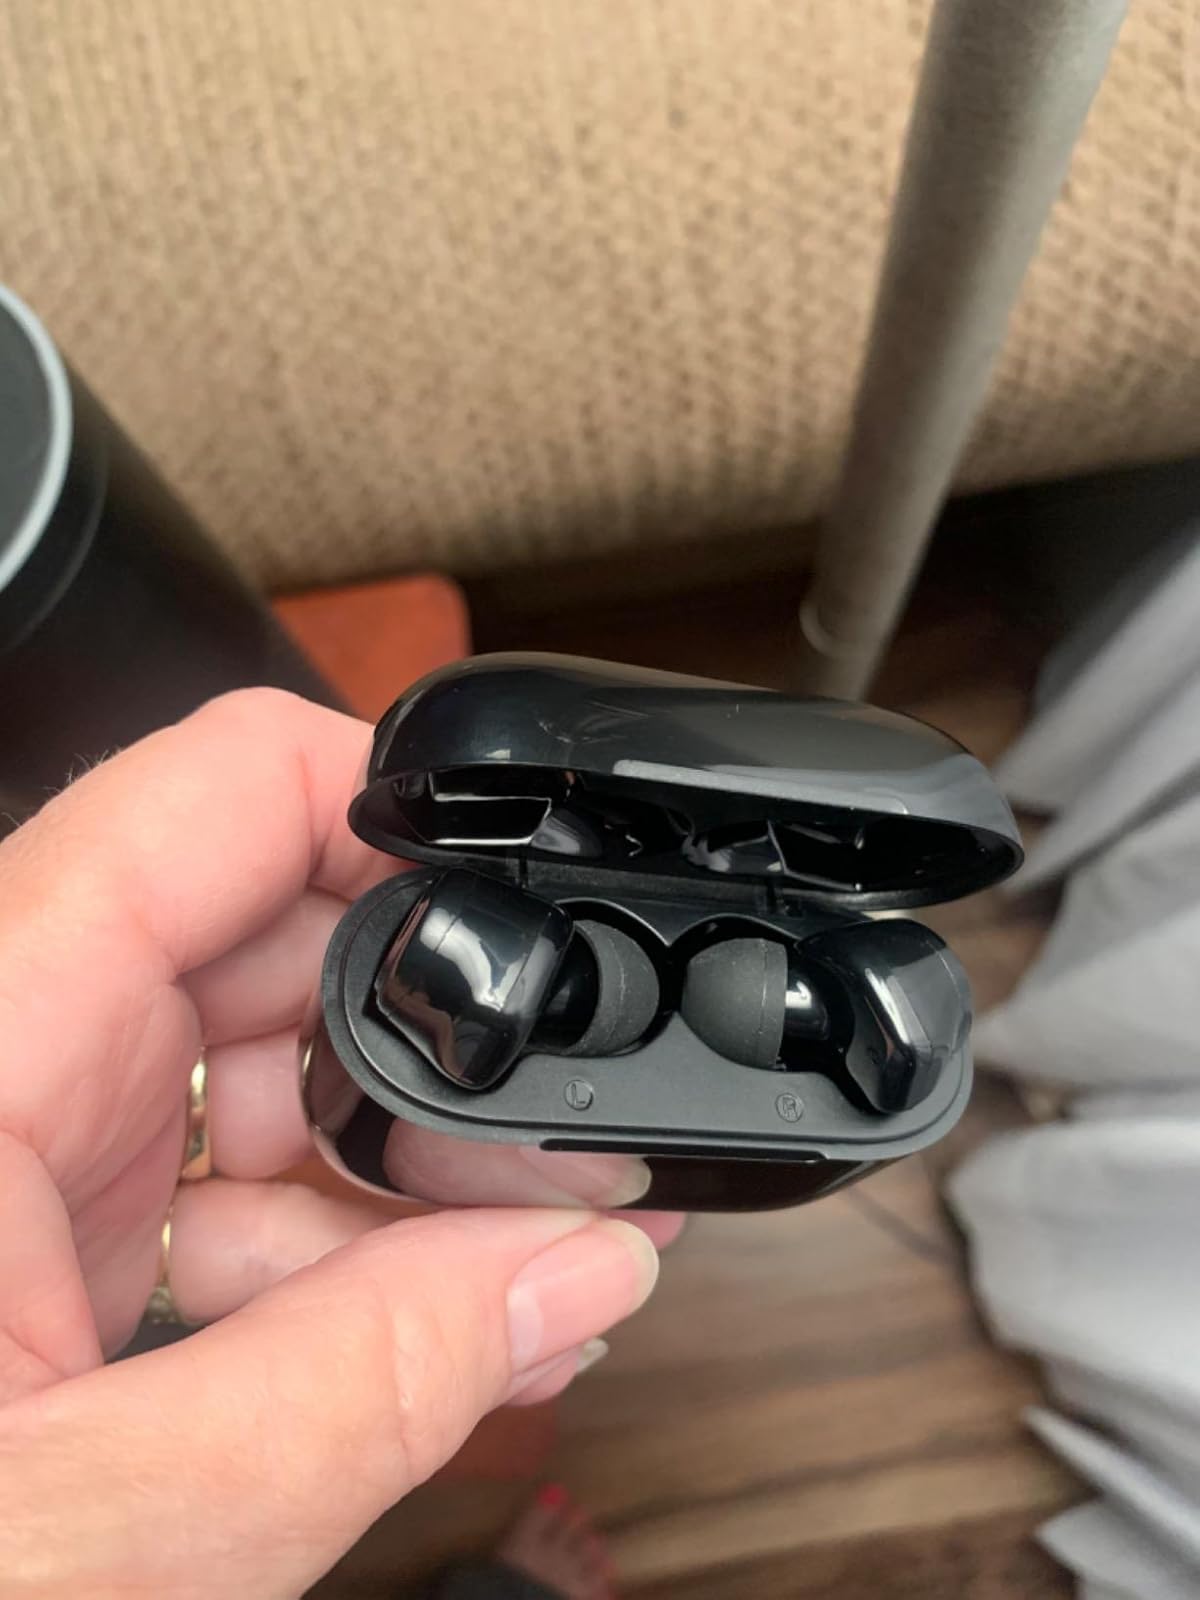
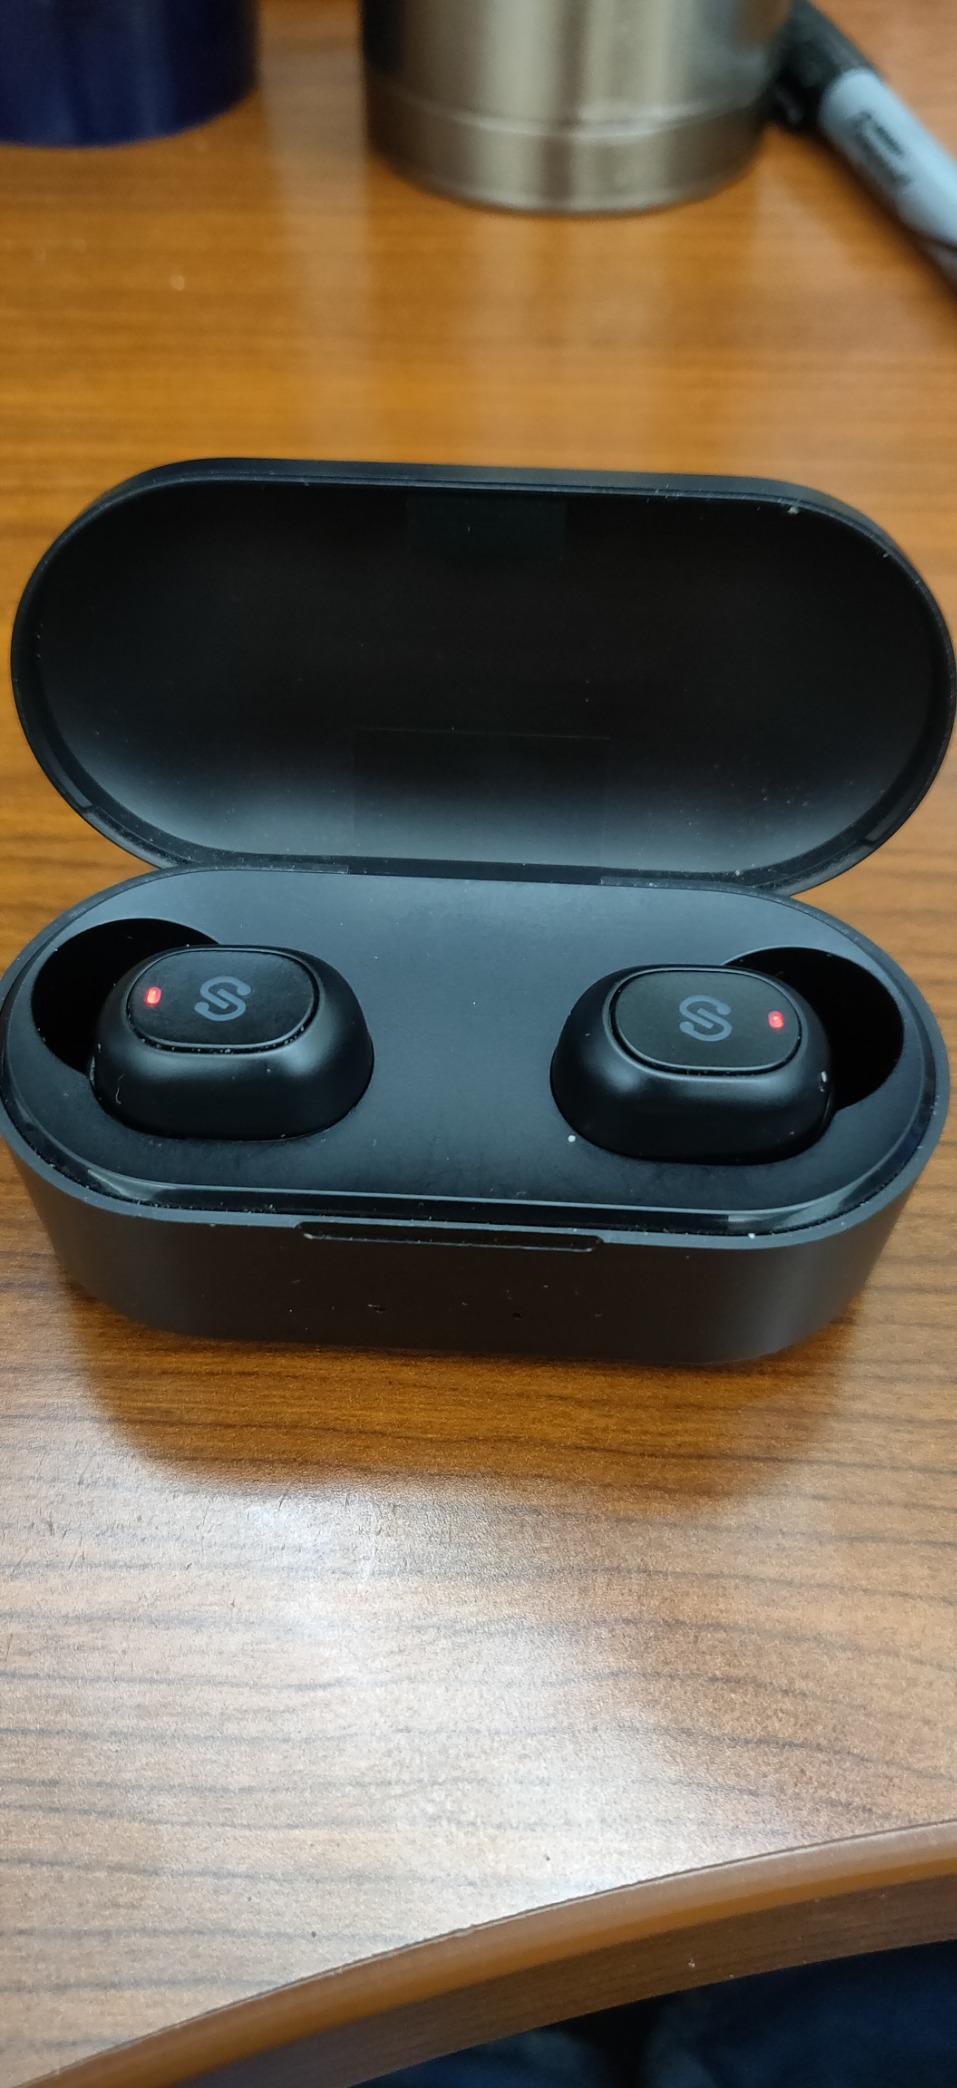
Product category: earbuds
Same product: no